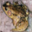
Label: frog